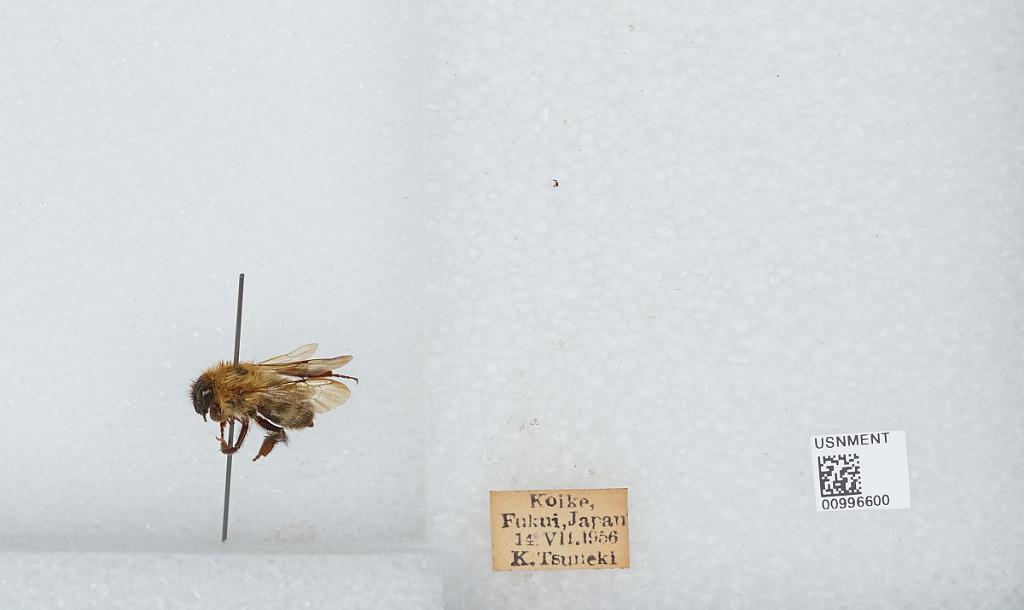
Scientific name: Bombus (Diversobombus) diversus Smith
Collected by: K. Tsuneki
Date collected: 1956-7-14
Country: Japan
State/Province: Fukui
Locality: Koike